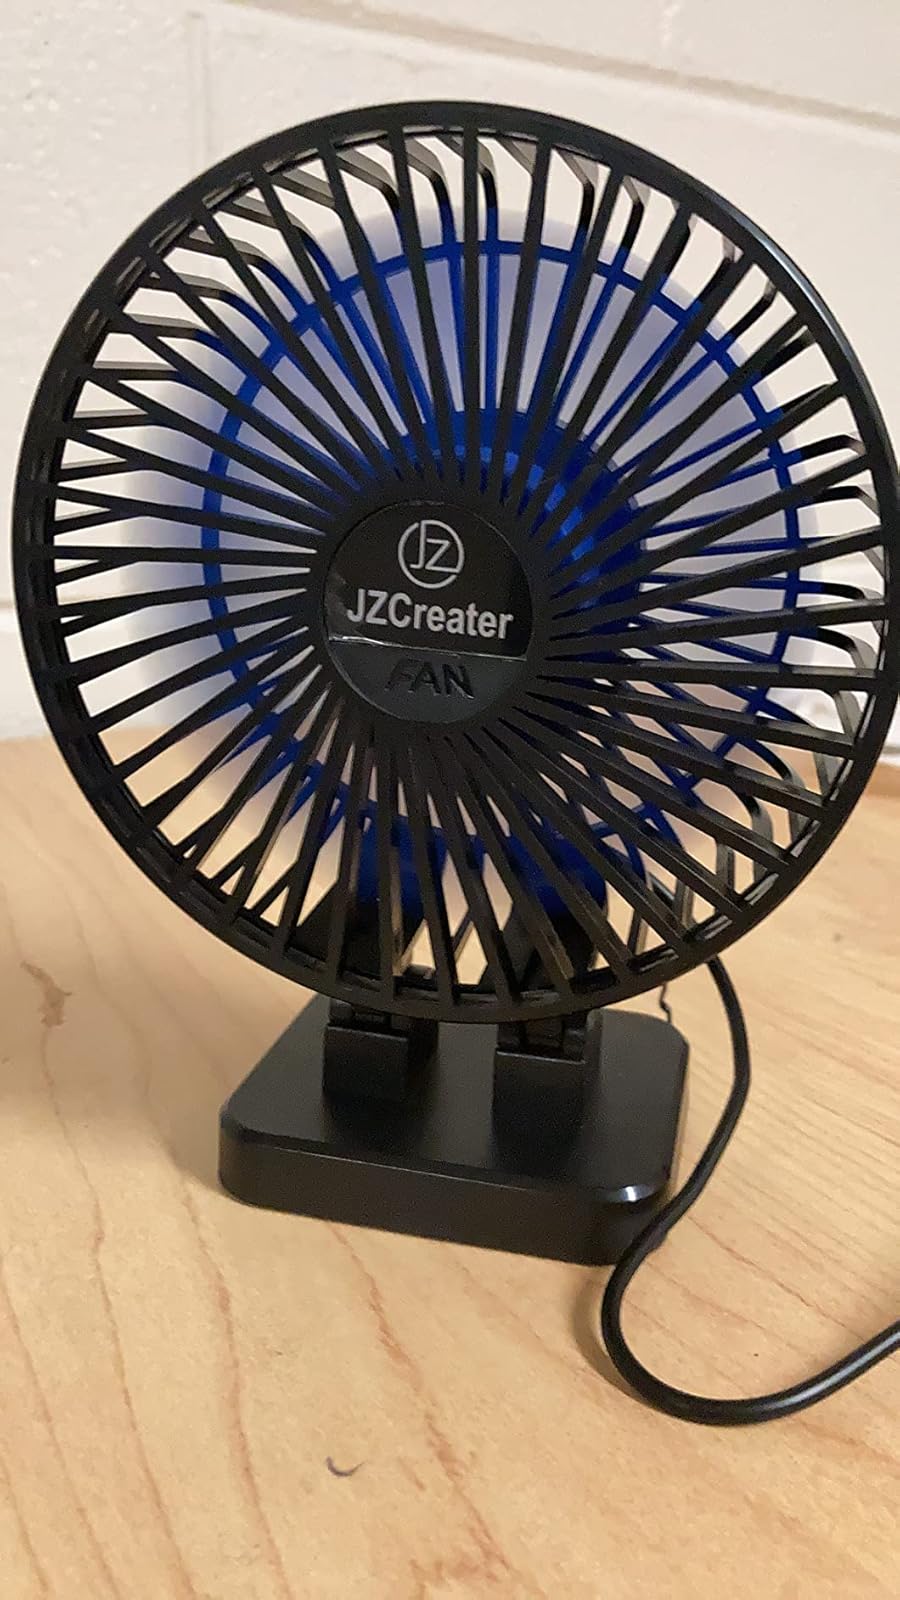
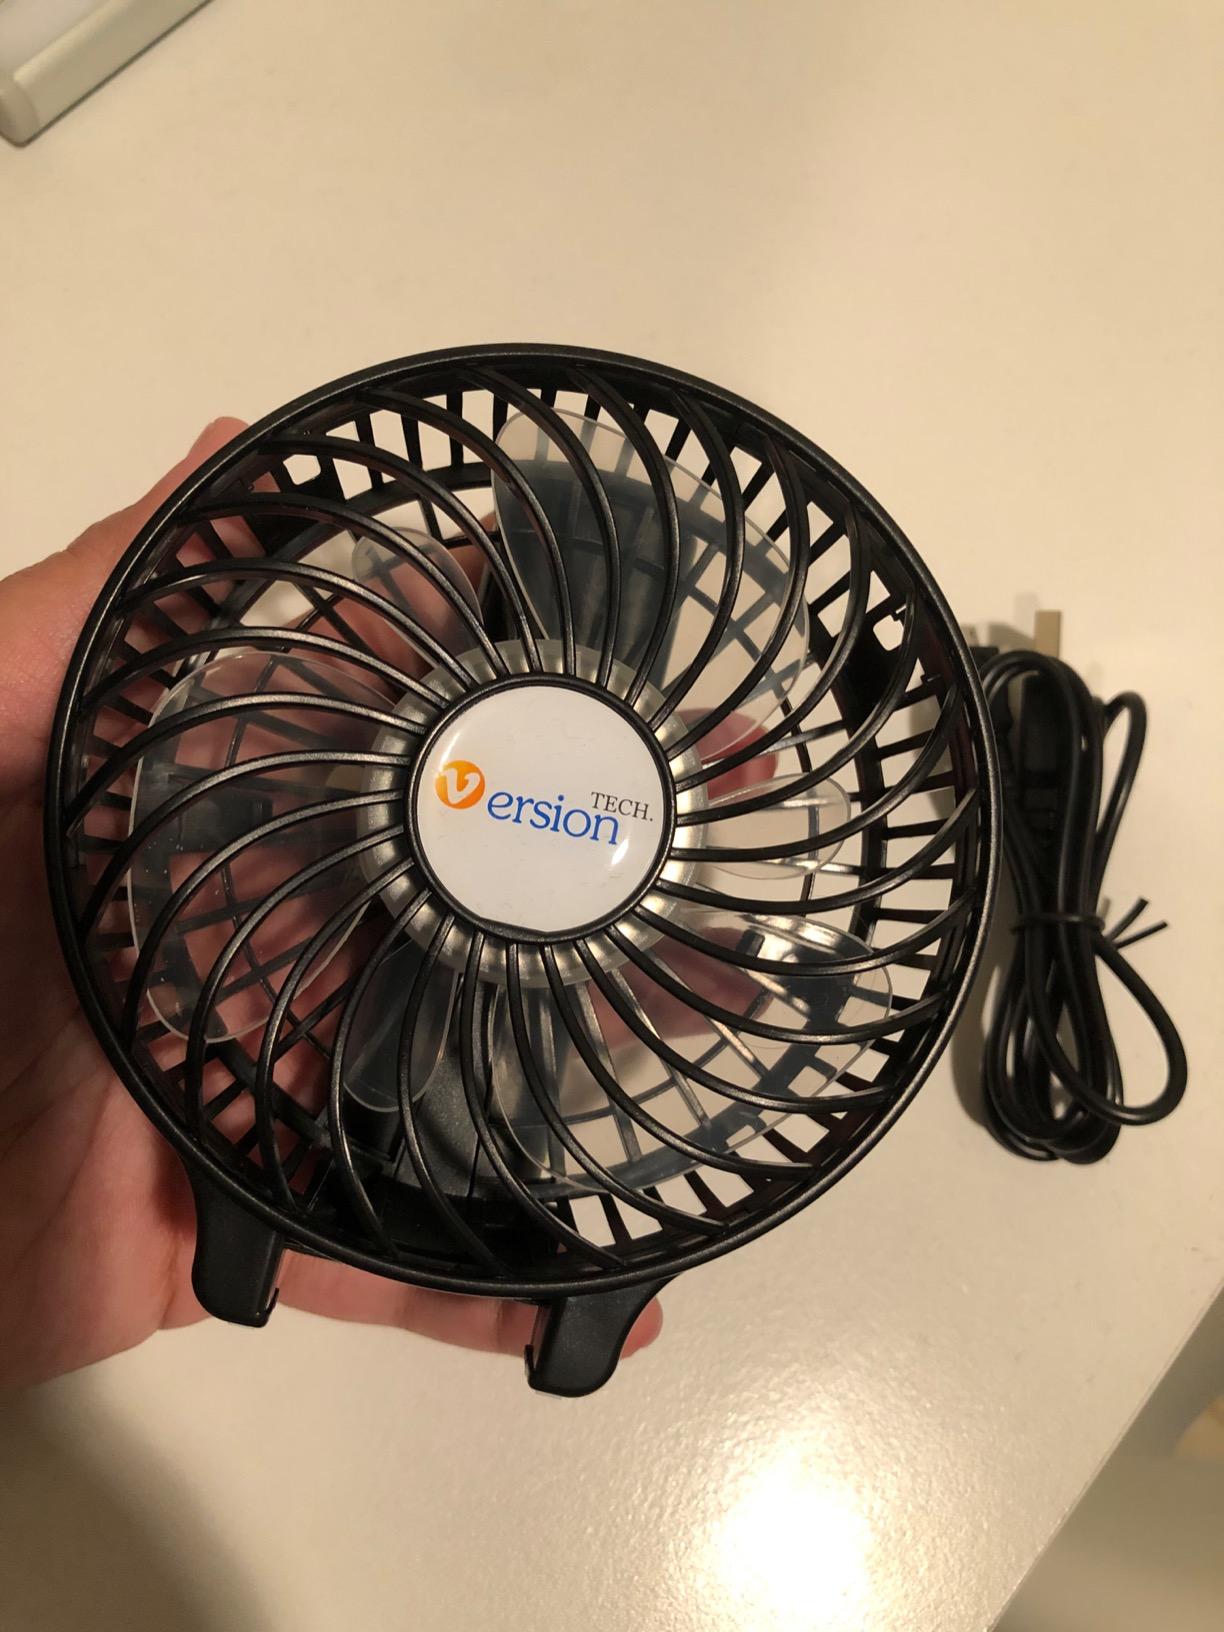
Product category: fan
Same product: no